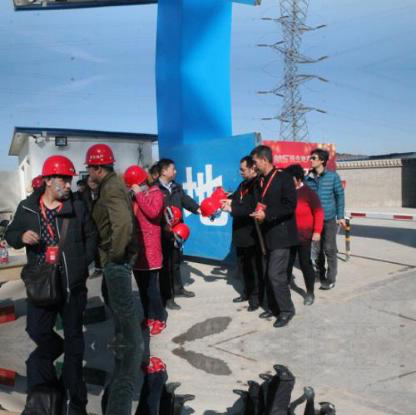
Objects in the image:
label: helmet
label: helmet
label: helmet
label: helmet
label: head
label: head
label: head
label: head
label: head